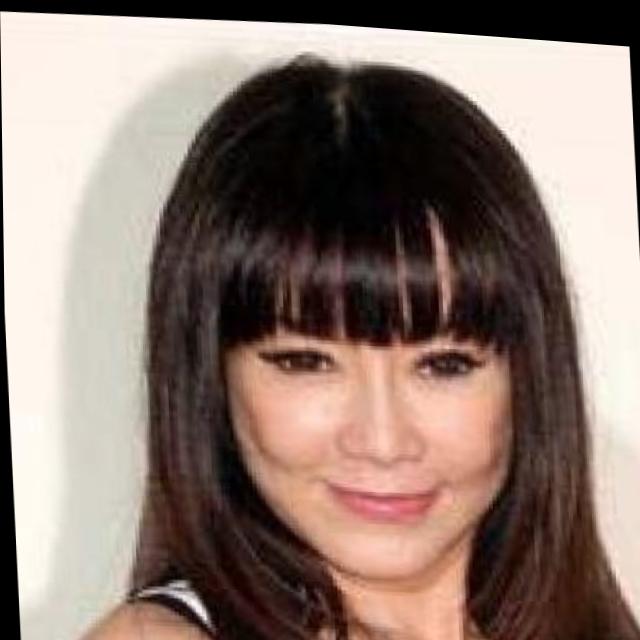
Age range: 45-64